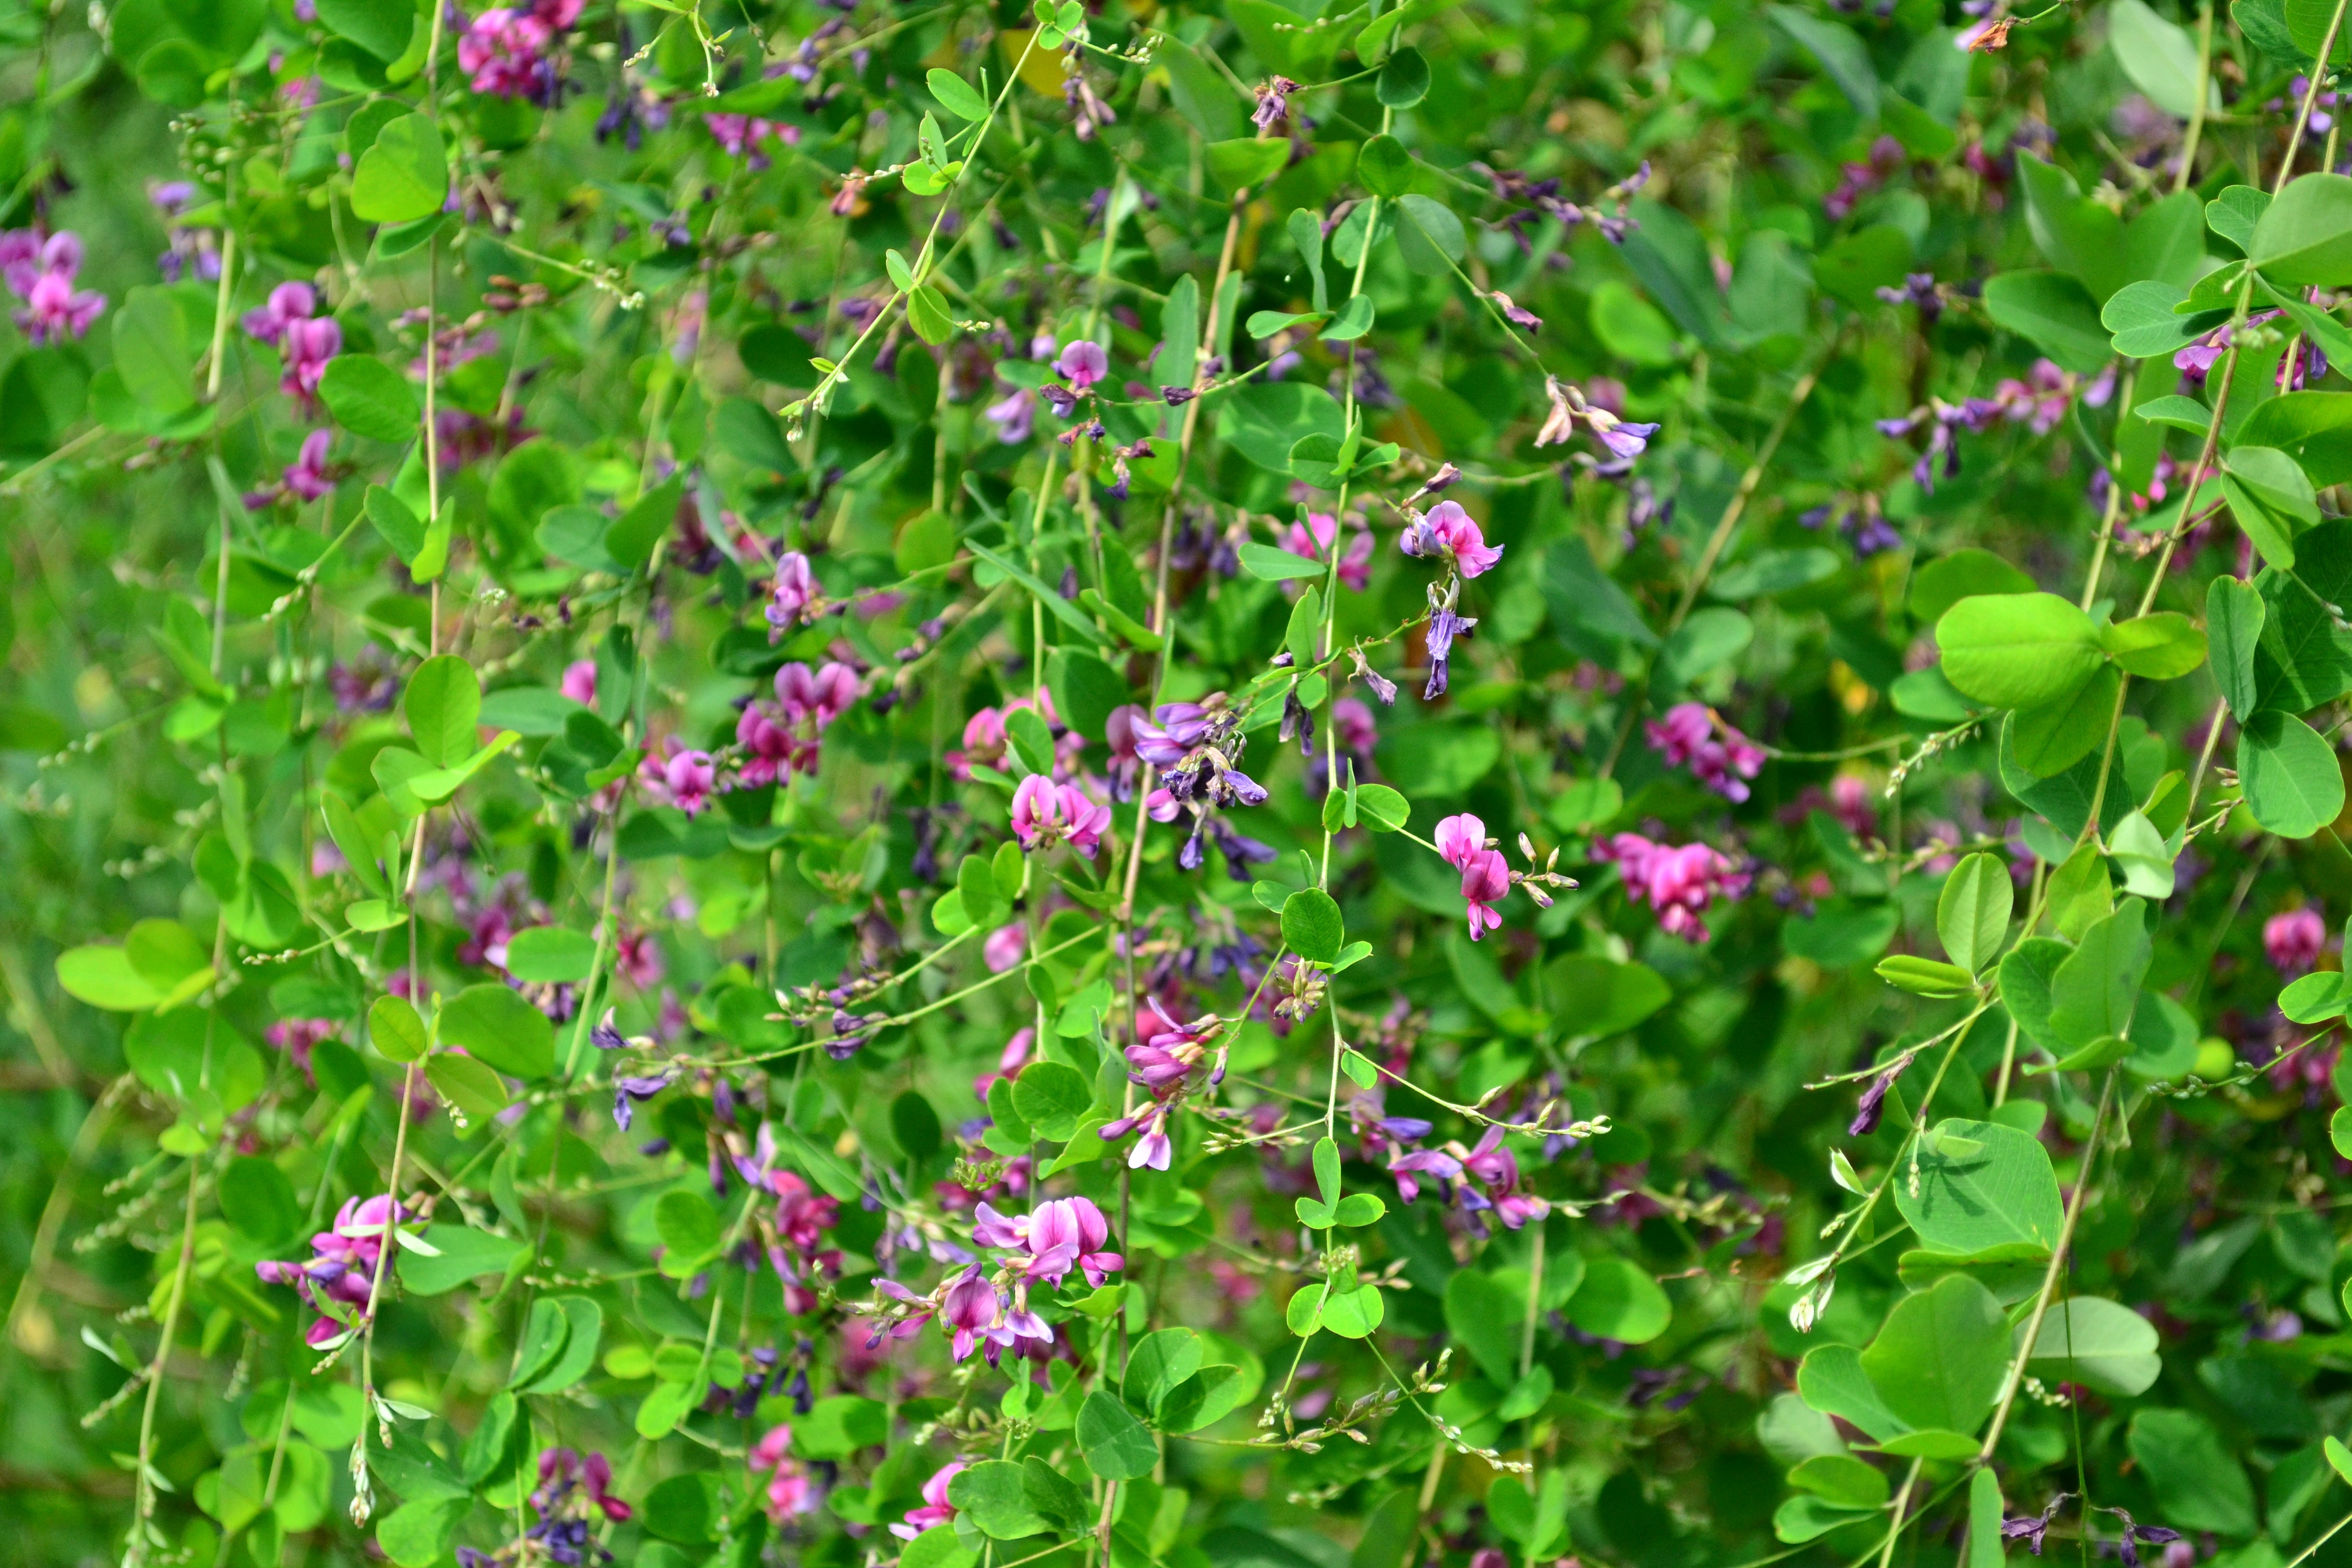
plant, flower, herb, produce, wildflower, shrub, flowering plant, annual plant, land plant, breckland thyme